Osorkon II

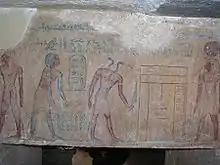
Reliefs from the Tomb of Osorkon II

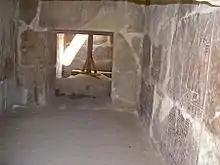
Interior photograph of the tomb of Osorkon II, showing the burial chamber of Takelot I

Other possible children attributed to Osorkon II include his successor Shoshenq III and the King's Daughter Tentsepeh (D), the wife of General Ptahudjankhef, who was a son of Nimlot C and hence, a grandson of Osorkon II.